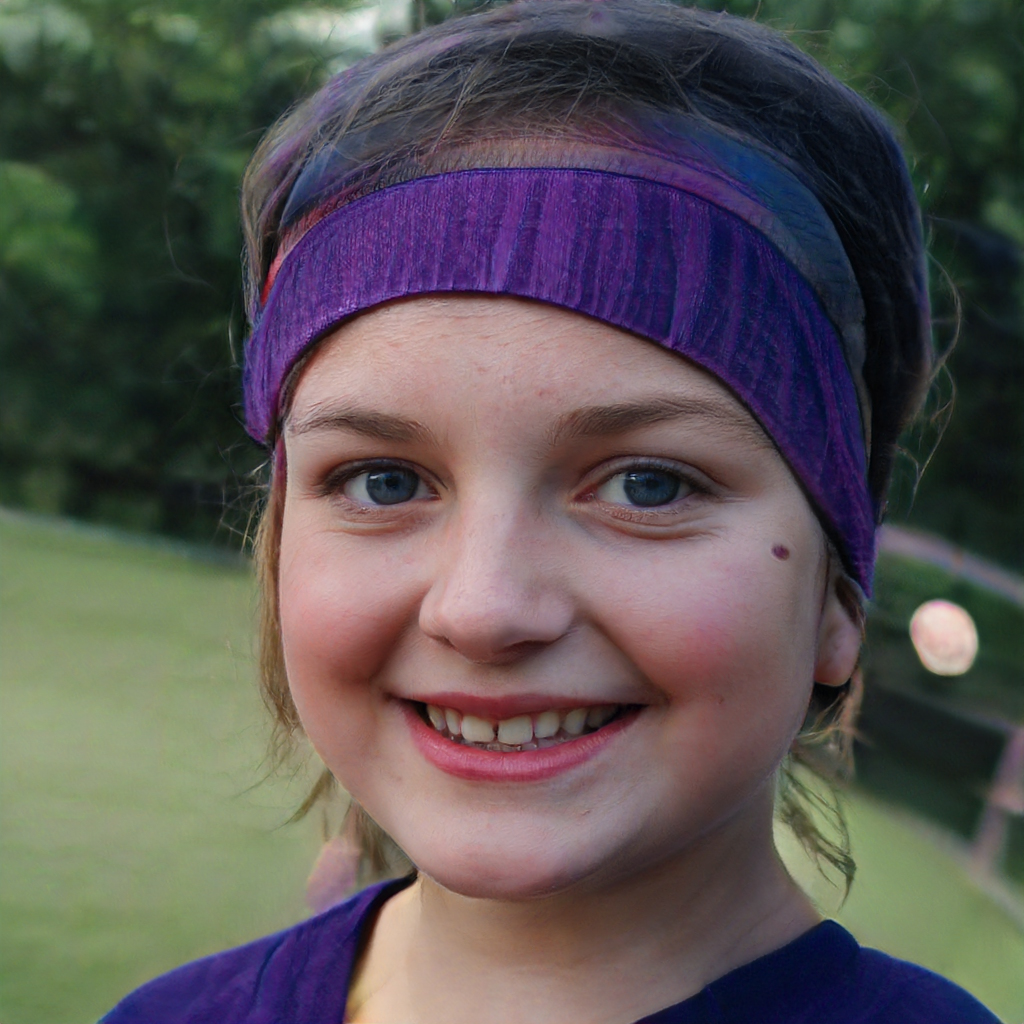
Gender: Female